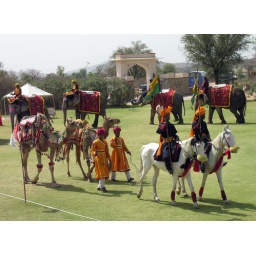
Elephants, camels and ponies on parade at elephant polo ground near Jaipur in India.